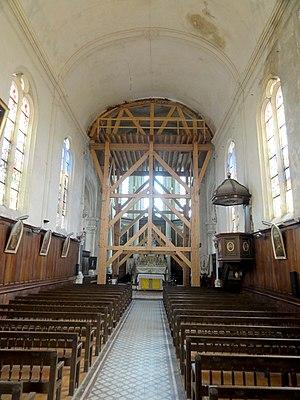
Nef, vue vers l'est.
L'église Notre-Dame des Champs, officiellement dédiée à Notre-Dame-de-l'Assomption, est une église catholique paroissiale située à Maffliers, dans le Val-d'Oise, en France. Elle remplace probablement une ancienne chapelle dédiée à Saint-Blaise. L'église paroissiale primitive était la chapelle Notre-Dame-des-Champs, qui se situait rue de Beaumont, et qui a été démolie en 1793. Seule une statue en bois de la Vierge à l'Enfant du début du XIVᵉ siècle en subsiste. Restaurée en 1875, elle est installée dans l'église, et connue désormais comme Notre-Dame-des-Champs, ce qui explique le vocable d'usage de l'église. Celle-ci se compose d'un clocher de 1574 ; d'une haute nef unique bâtie dans un délai de neuf mois en 1859 ; et d'un chœur Renaissance avec deux chapelles latérales et abside pentagonale des années 1554-1556. Ses parties orientales sont remarquables, et d'une facture élégante, et se caractérisent par les hautes colonnes engagées supportant la voûte de l'abside, et ses chapiteaux d'ordre dorique et corinthien, surmontés de sections d'entablement. L'extérieur est également soigné.